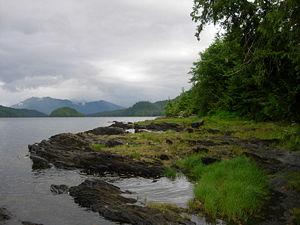
Les Forêts nationales des États-Unis sont des forêts et des zones boisées américaines protégées par le gouvernement fédéral des États-Unis. Les forêts sont contrôlées par le gouvernement fédéral du pays et gérées par le Service des forêts des États-Unis sous la direction du département de l'Agriculture des États-Unis. La gestion est basée sur le contrôle des ressources forestières avec la gestion de la coupe des arbres, de la plantation, de la vie sauvage et aussi le contrôle des loisirs et du tourisme dans les forêts. L’utilisation commerciale des forêts nationales est permise et parfois même encouragée contrairement aux parcs nationaux américains. Les forêts sont classées en catégorie VI selon la classification des zones naturelles protégées UICN.